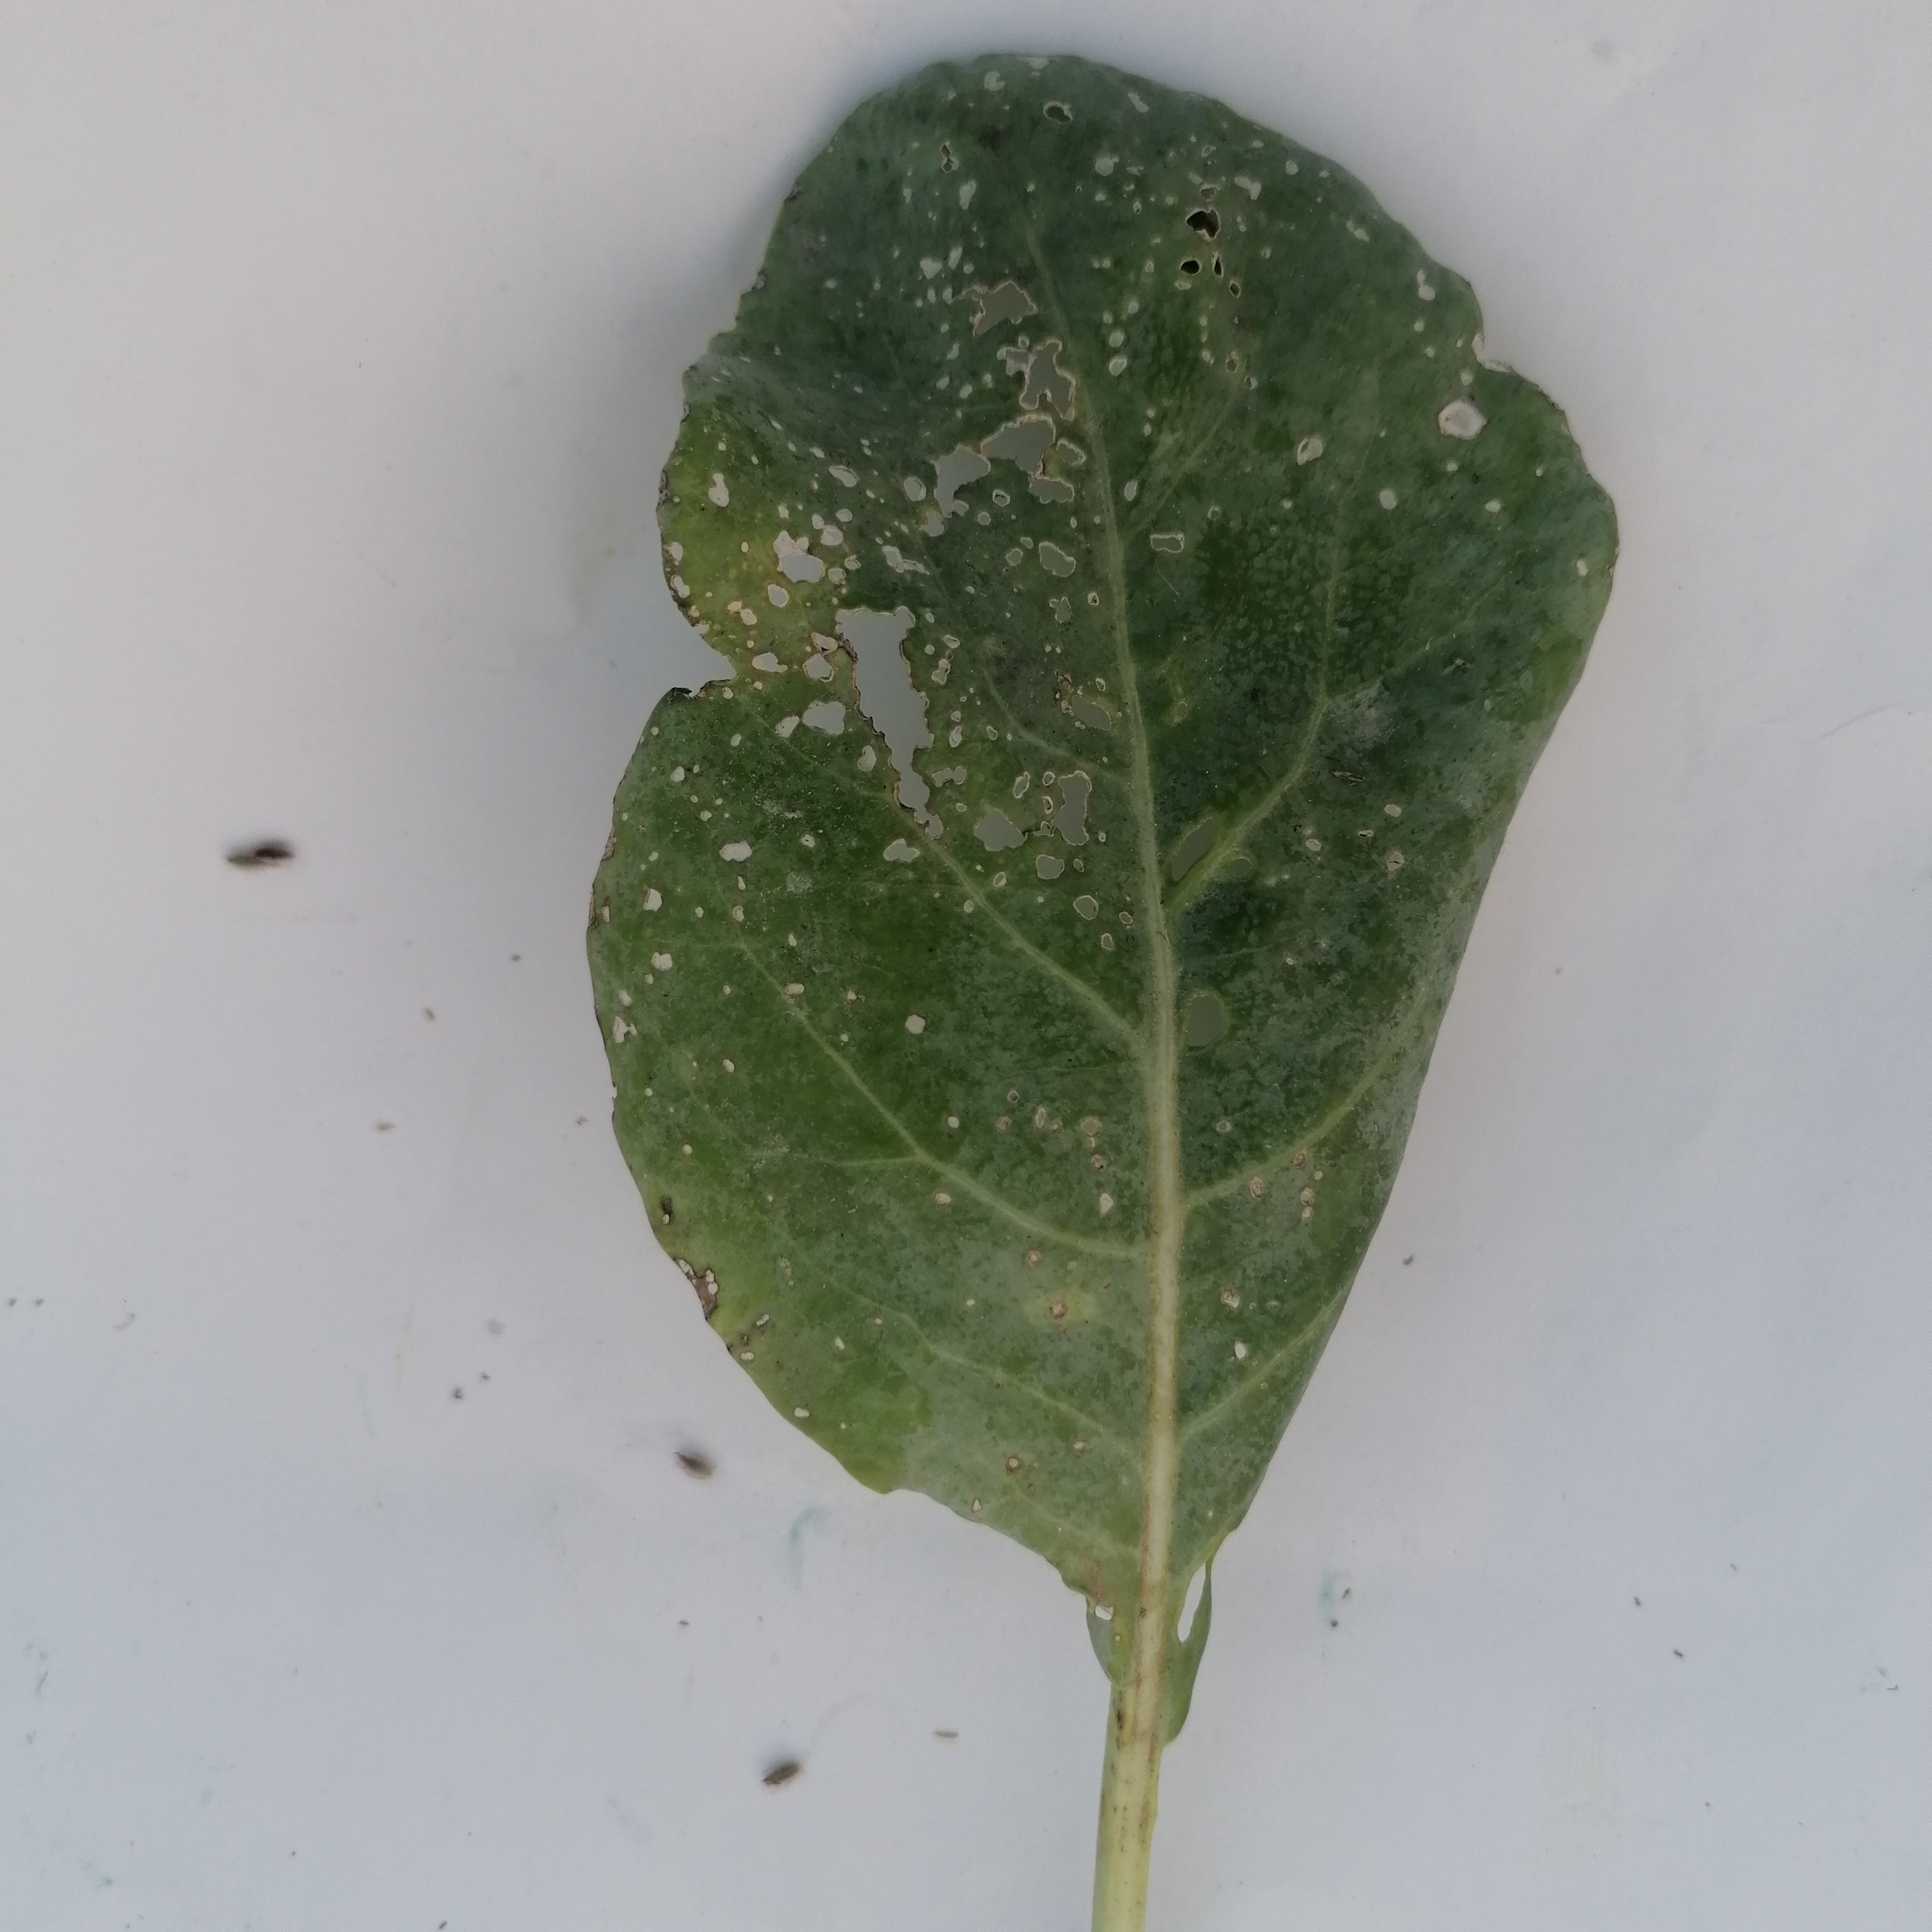
Label: Insect Hole